Thirumanam (2019 film)

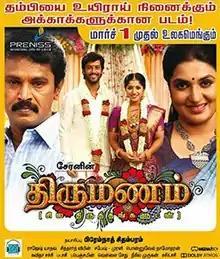
Poster

Thirumanam Sila Thiruthangaludan, also simply known as Thirumanam, is a 2019 Indian Tamil-language romantic drama film written and directed by Cheran and produced by Premnath Chandran. The film stars Umapathy Ramaiah, Cheran, Kavya Suresh and Sukanya with an ensemble supporting cast. The music was composed by Siddharth Vipin with cinematography by Rajesh Yadav and editing by Ponnuvel Damodaran. The film released on 1 March 2019.